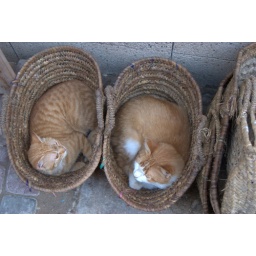
Cats in baskets outside a basket shop in Essaouira.